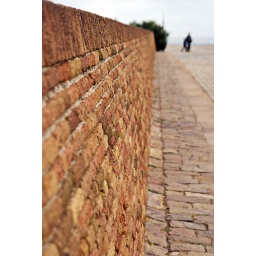
Nondescript wall in the Montjuic castle in Barcelona